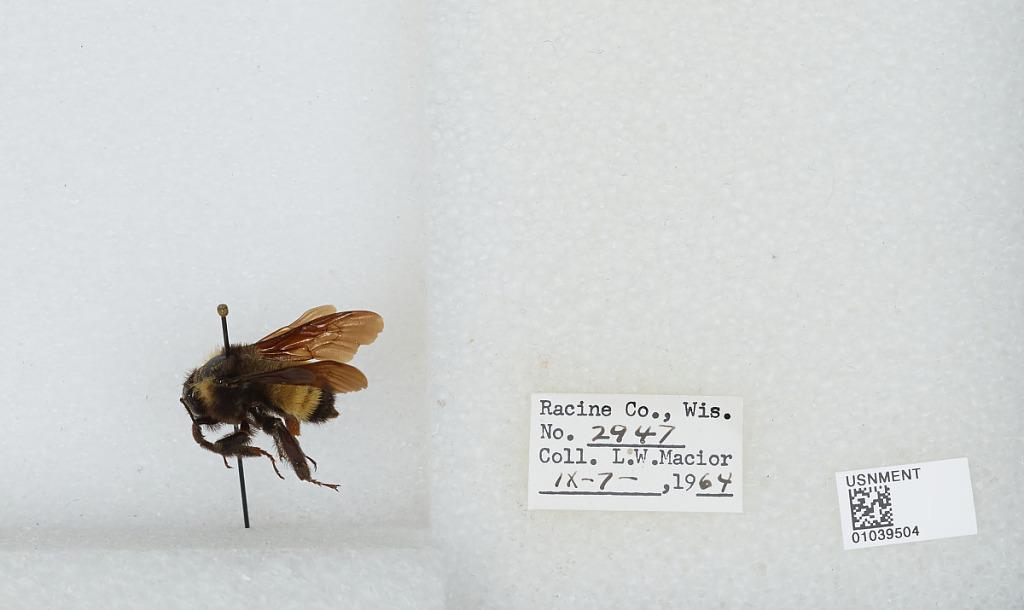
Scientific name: Bombus (Fervidobombus) pensylvanicus pensylvanicus (De Geer)
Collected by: L. Macior
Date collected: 1964-9-7
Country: United States
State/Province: Wisconsin
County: Racine
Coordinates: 42.78, -87.76